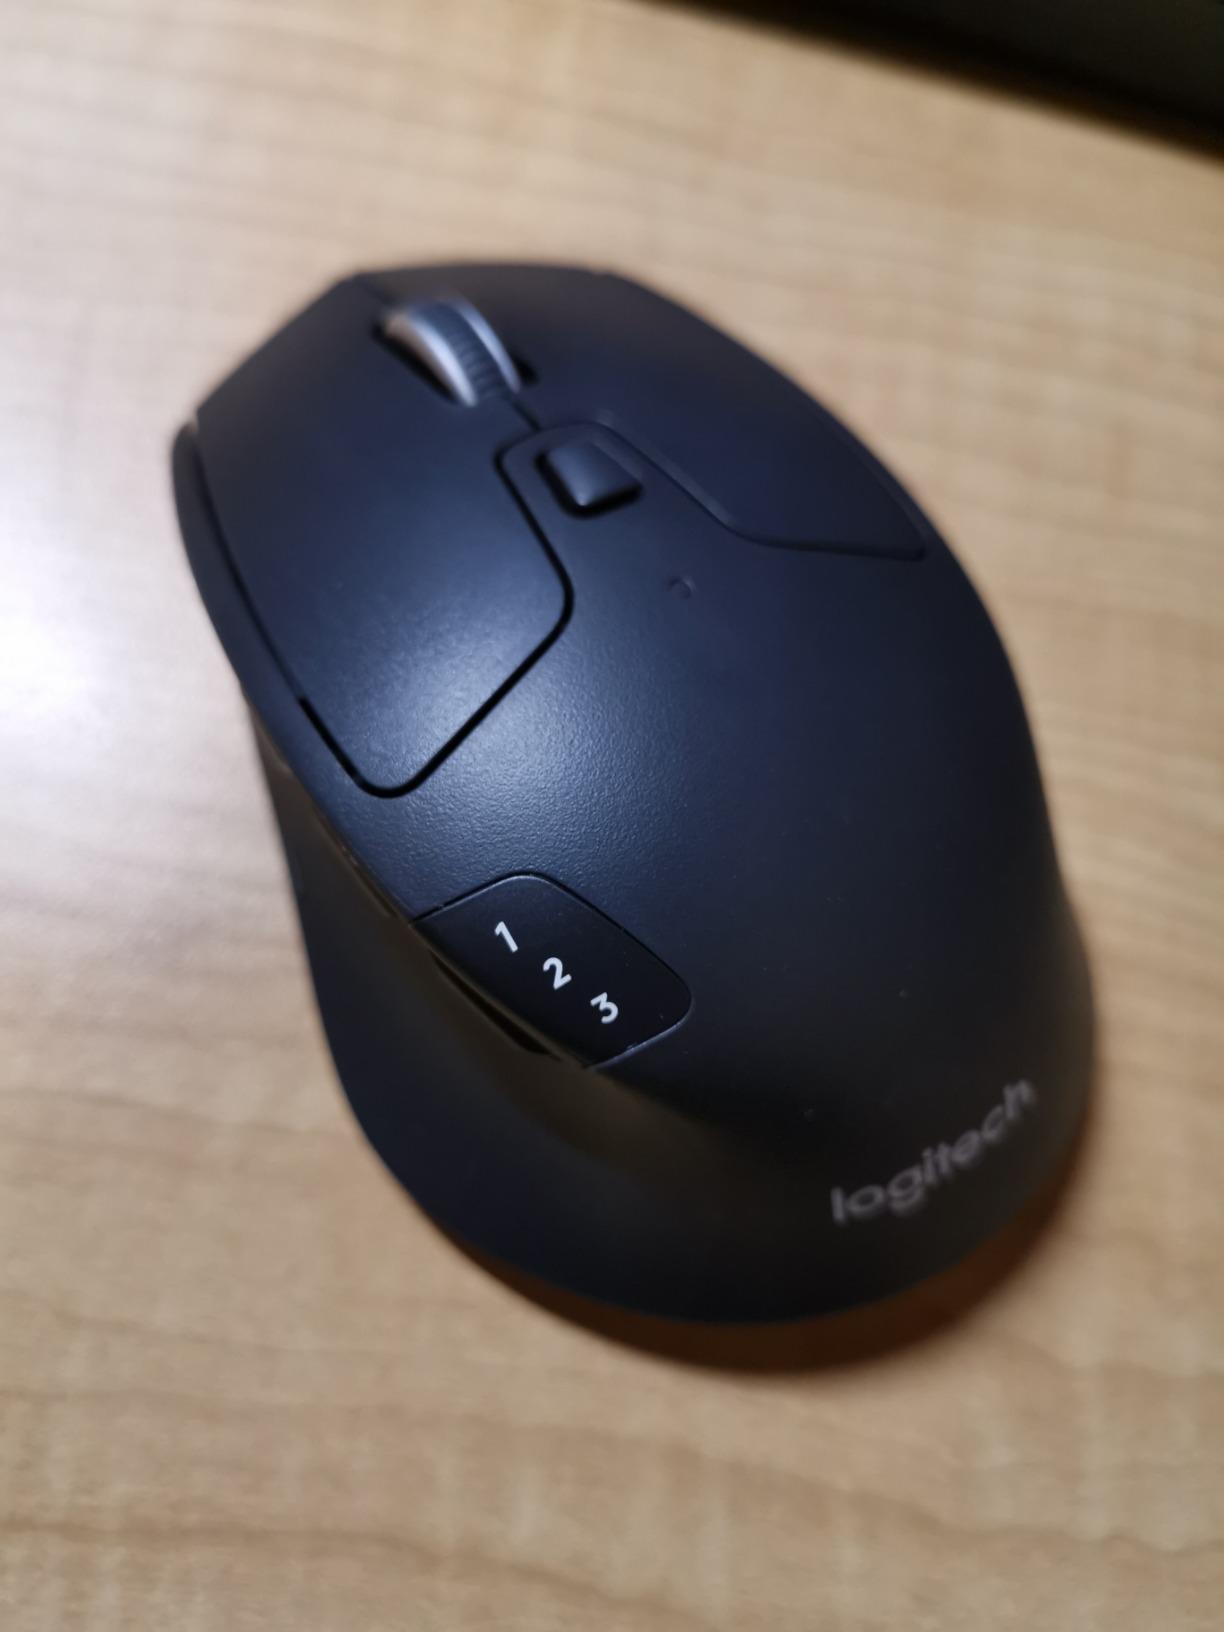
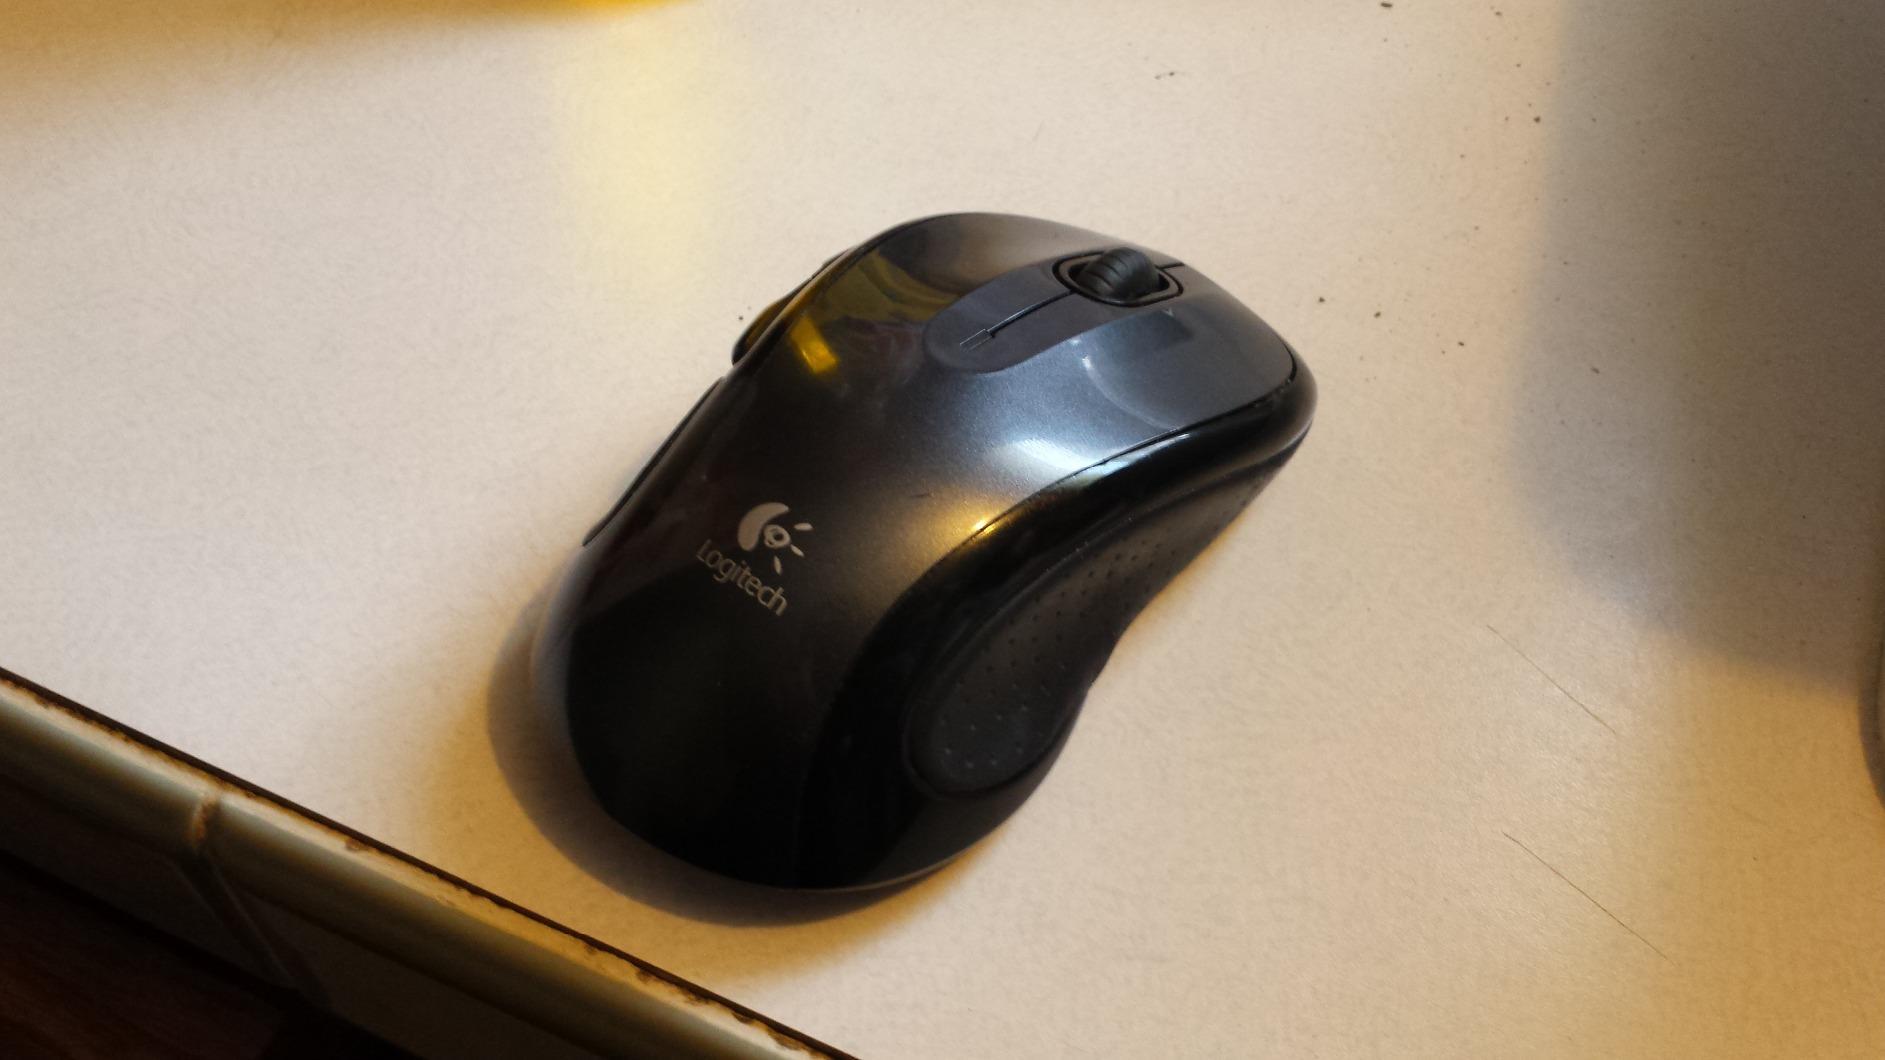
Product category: mouse
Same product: no